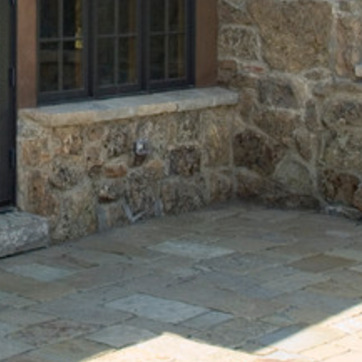
Material: stone